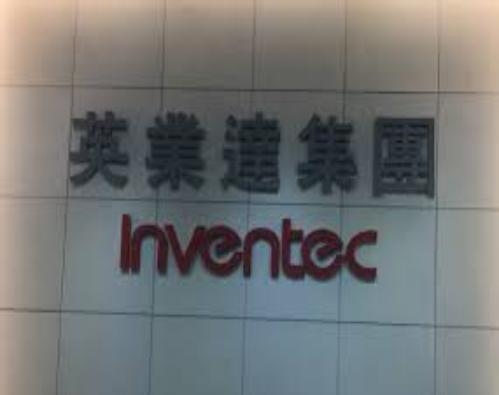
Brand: Inventec
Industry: Electronic